Manasija

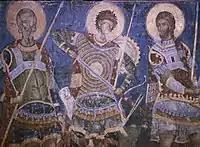
Fresco of Holy warriors, Areta, Nestor and Nikita, north choir (1413-1418).

Monastery founder Despot Stefan Lazarević built Manasija to serve as his mausoleum. The monumental and imposing Church of Manasija, together with the contemporary monuments (such as Ravanica, Ljubostinja, and Kalenić), bear witness to the last great artistic achievement of Morava's Serbia.